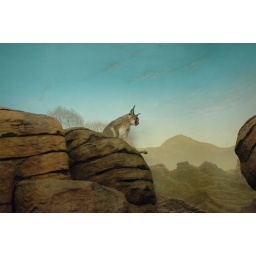
Caracal in the cat house at the Cincinnati Zoo May 5, '06